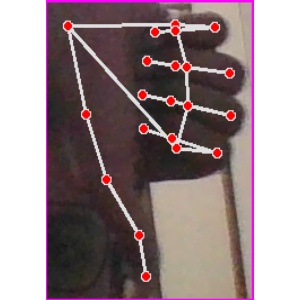
अक्षर: फ